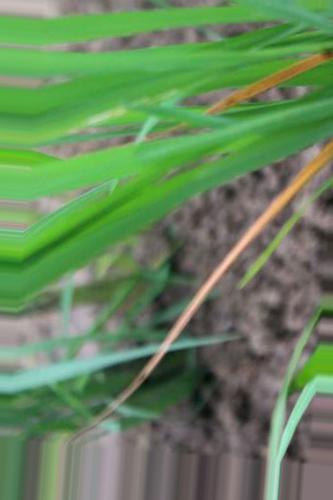
Nhãn: Tungro virus